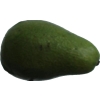
Label: green_avocado